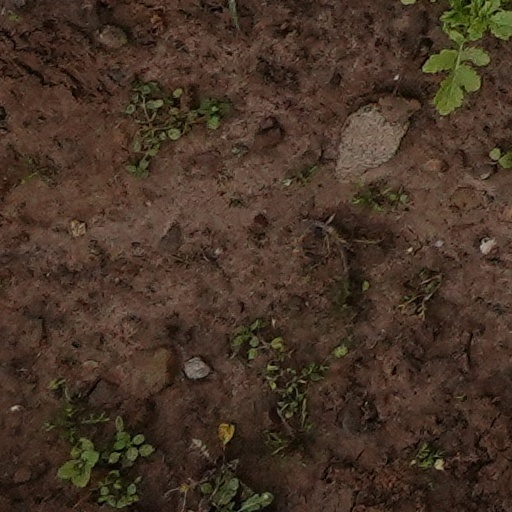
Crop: wheat